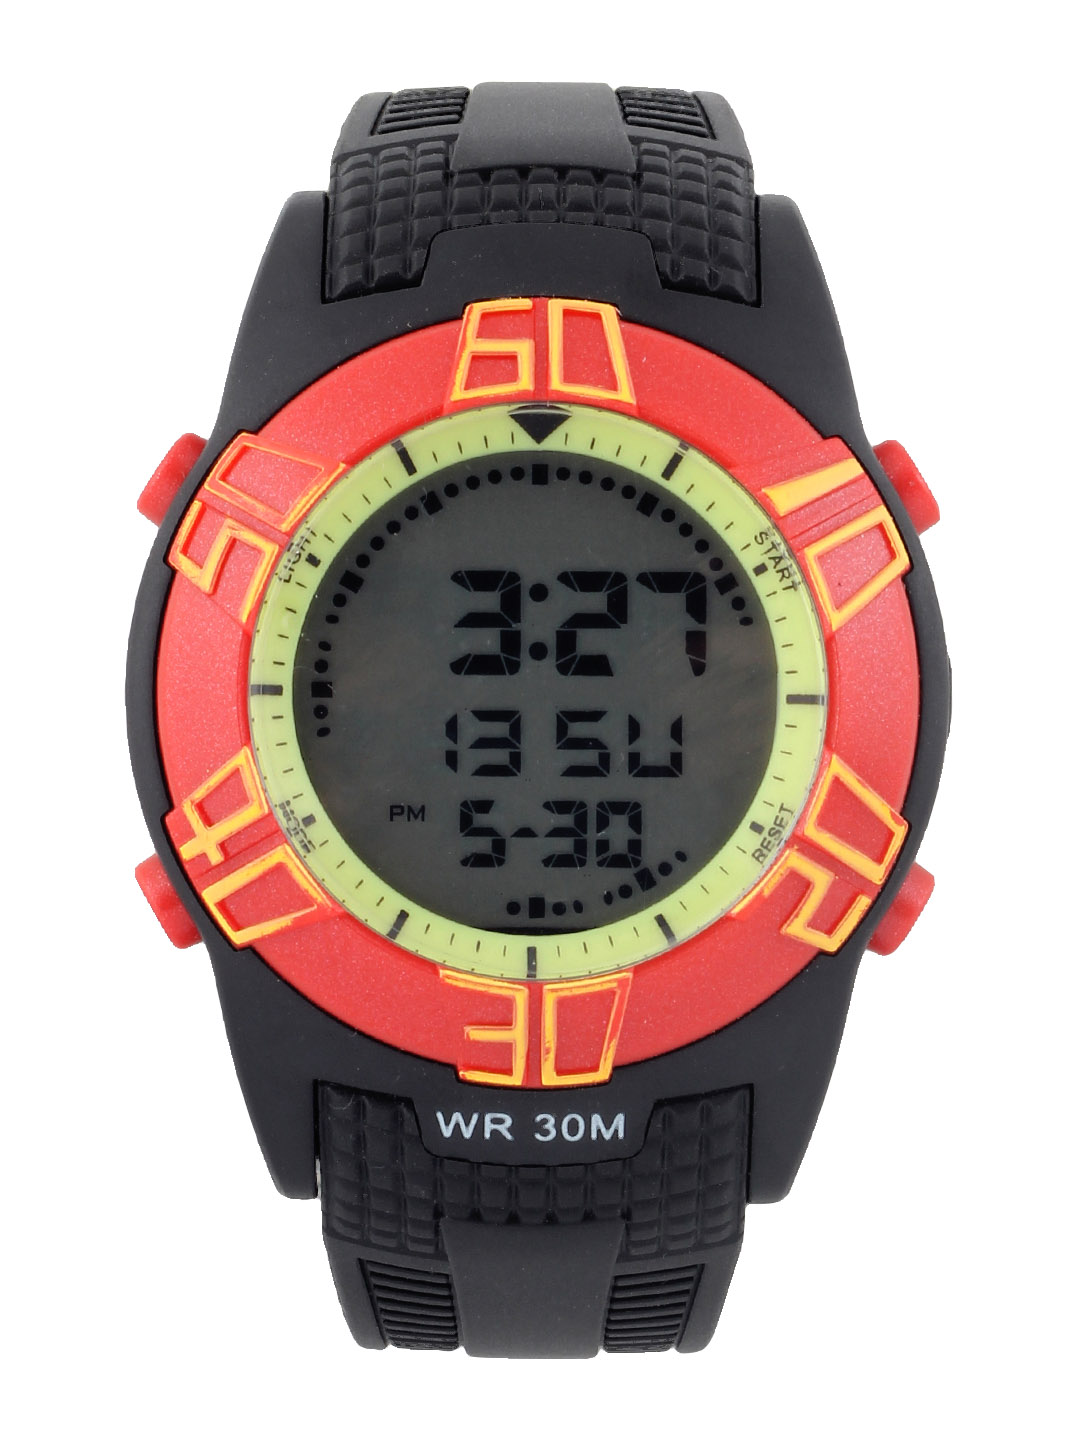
Maxima Men Scuba Digital Watch
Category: Free Items / Free Gifts / Free Gifts
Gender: Men
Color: Black
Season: Winter 2016
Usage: Casual